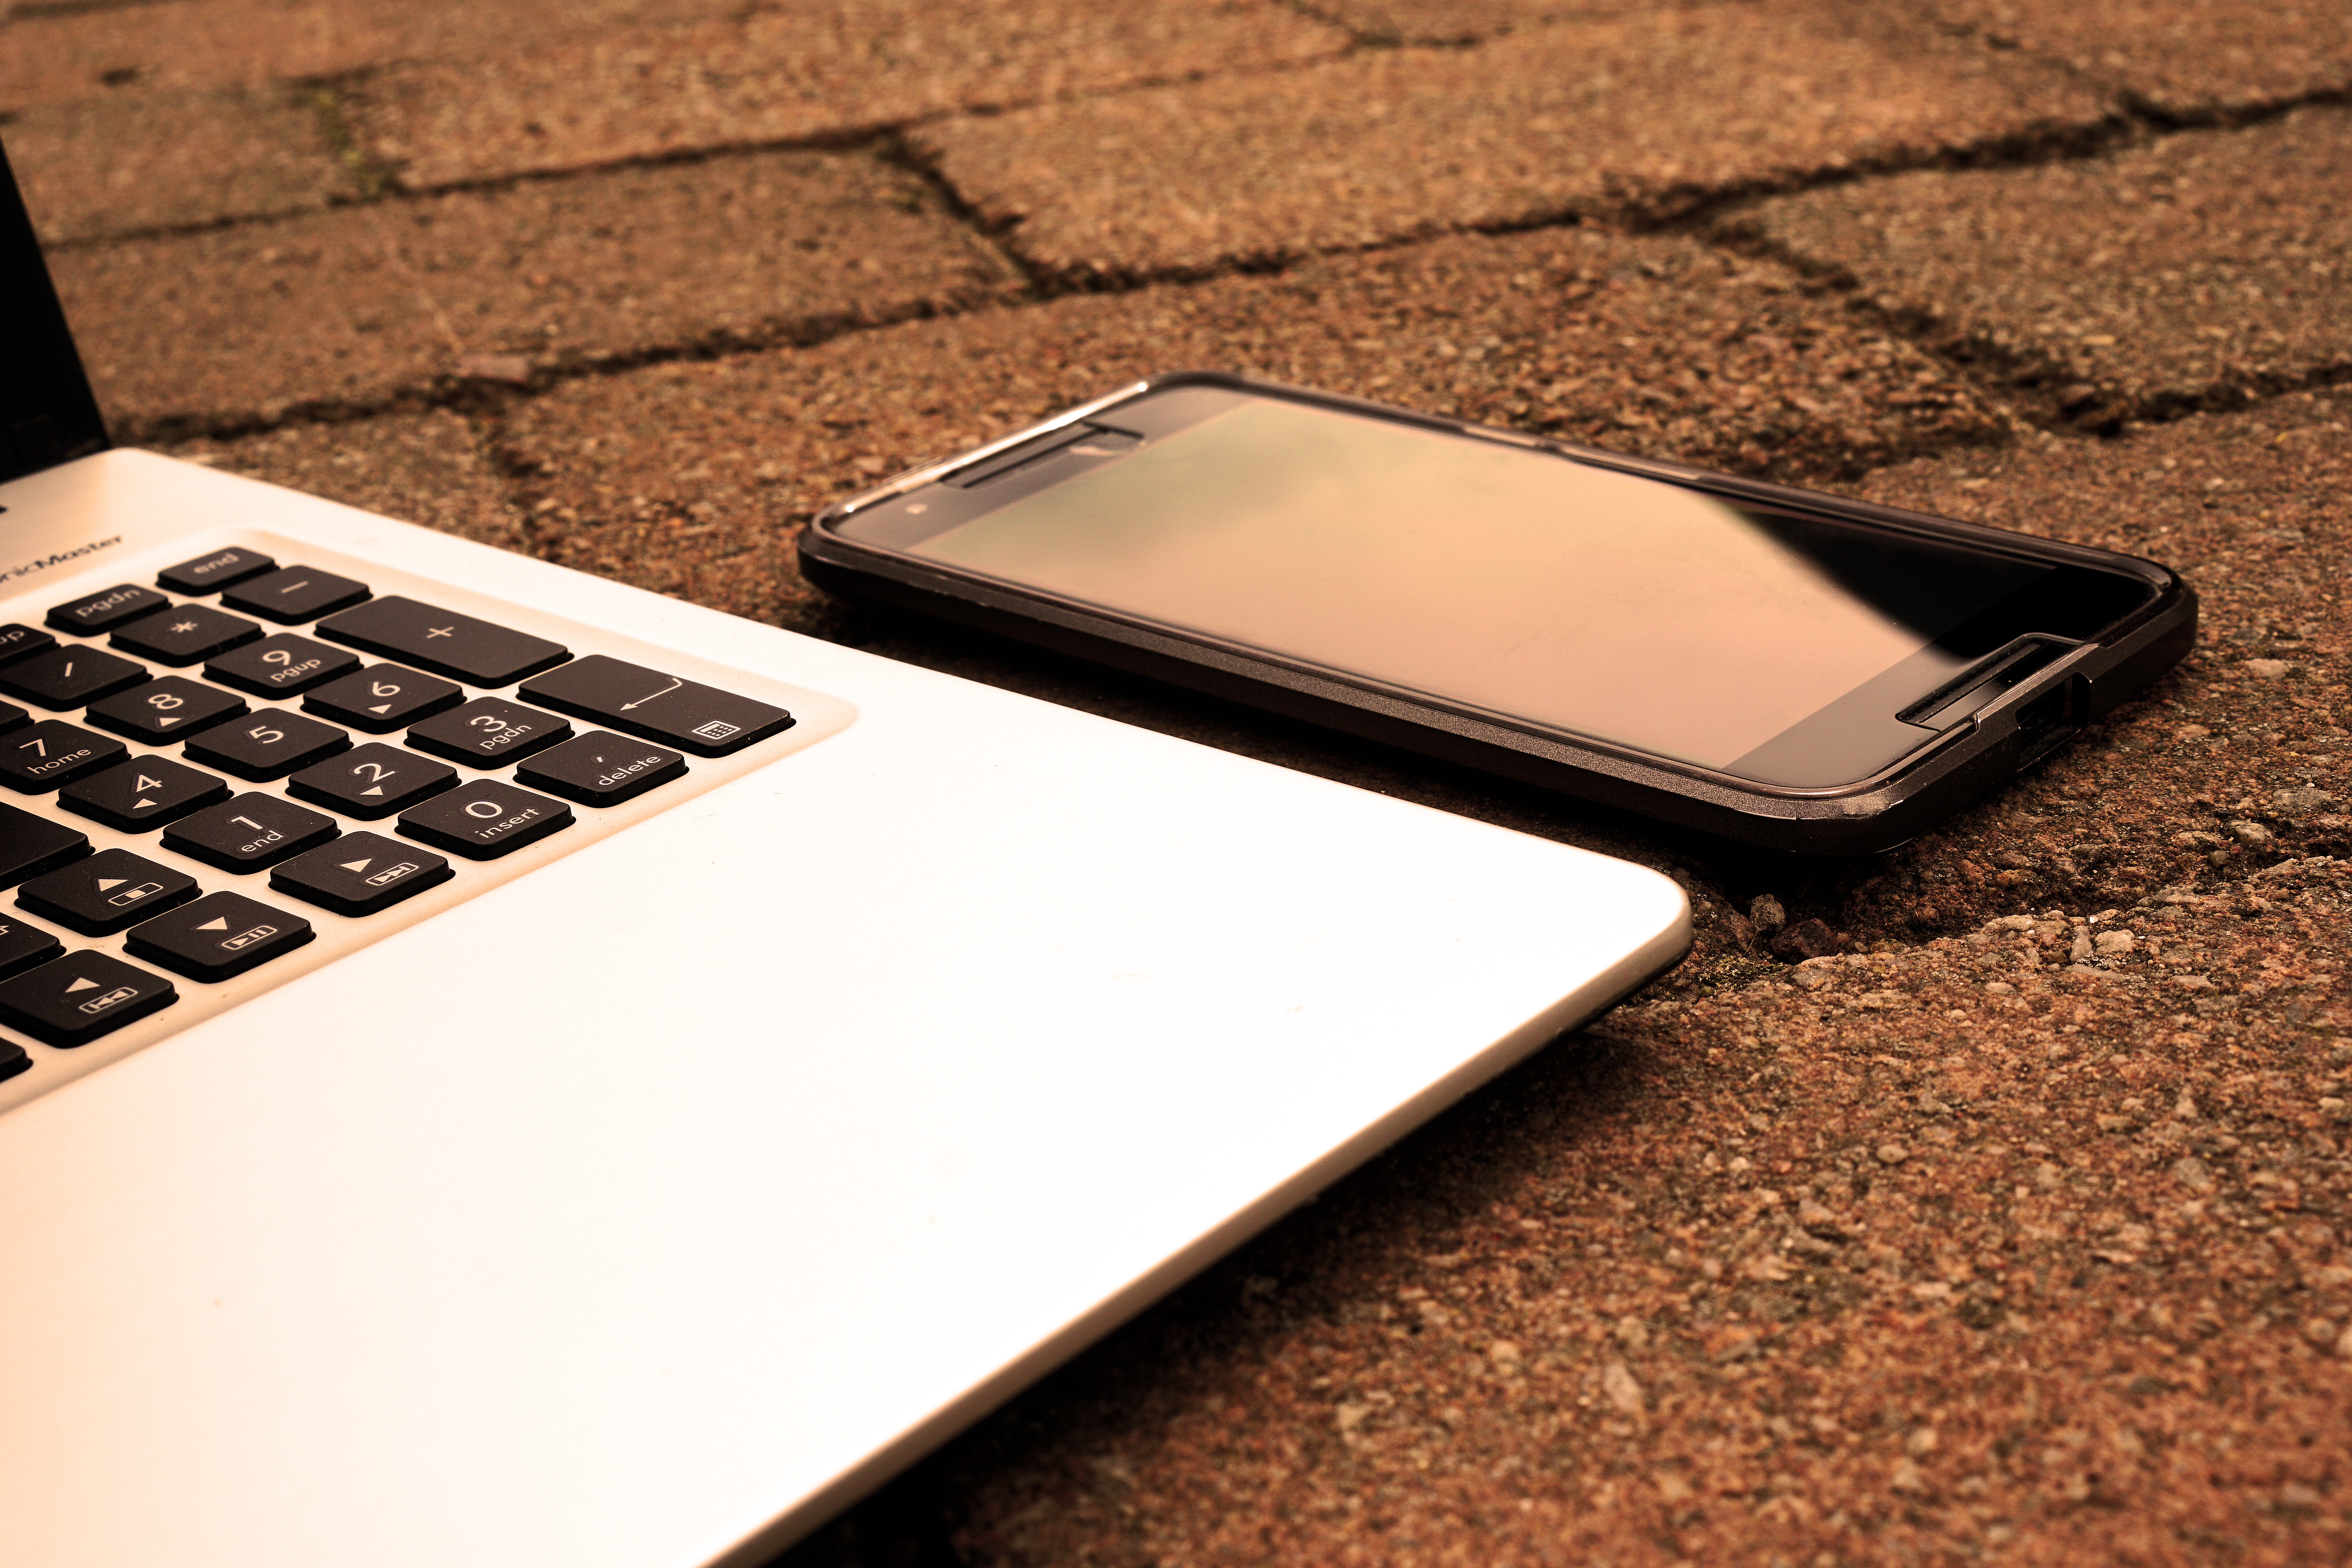
laptop, computer, smartphone, writing, work, technology, phone, office, gadget, mobile phone, brand, computer keyboard, from home, electronic device, portable communications device